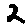
Label: 2